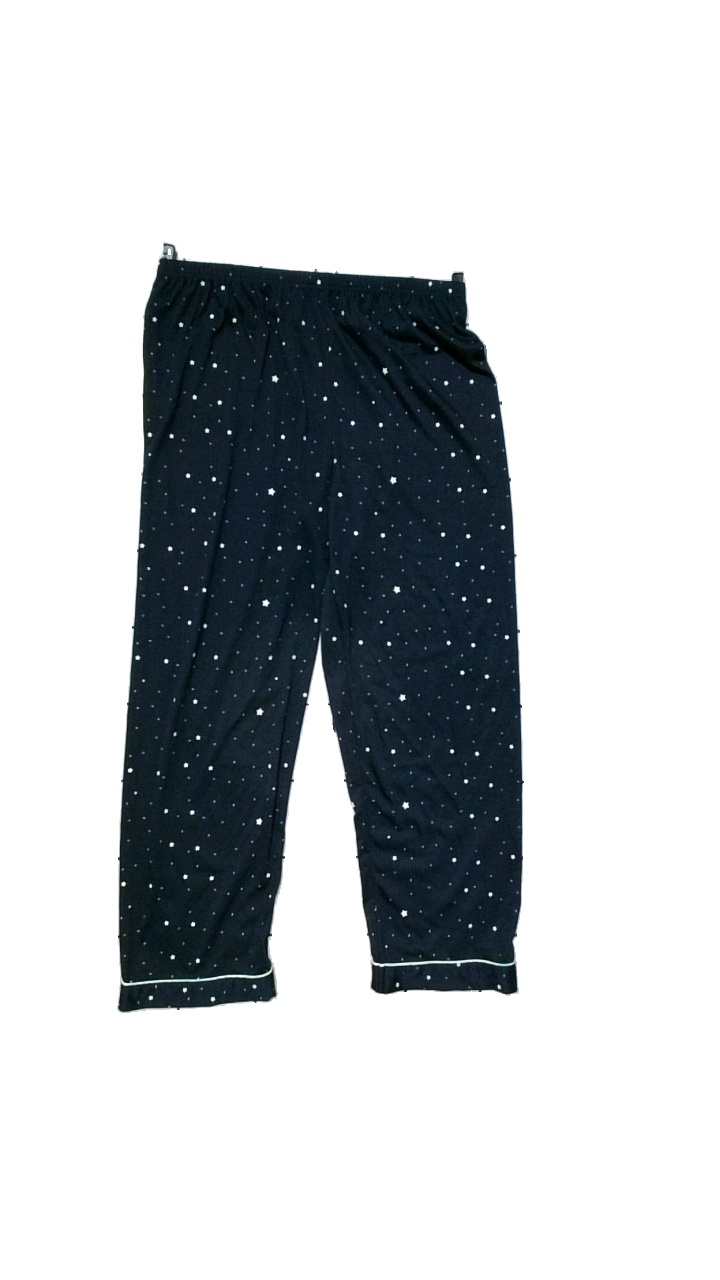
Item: Pajamas (Ladies)
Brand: Missing
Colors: Blue, White
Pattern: Other
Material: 100% polyester
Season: All
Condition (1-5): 3
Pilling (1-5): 4
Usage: Reuse
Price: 50-100